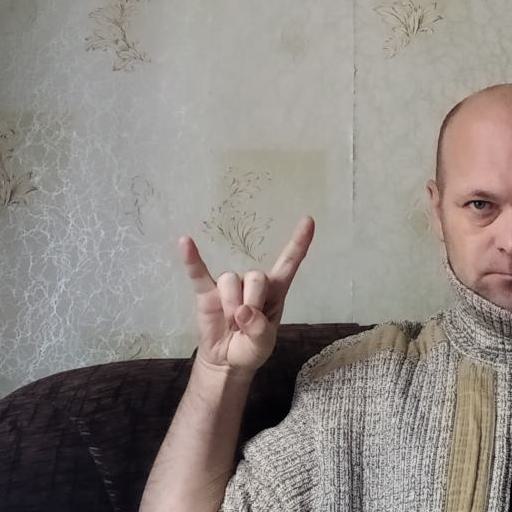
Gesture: rock